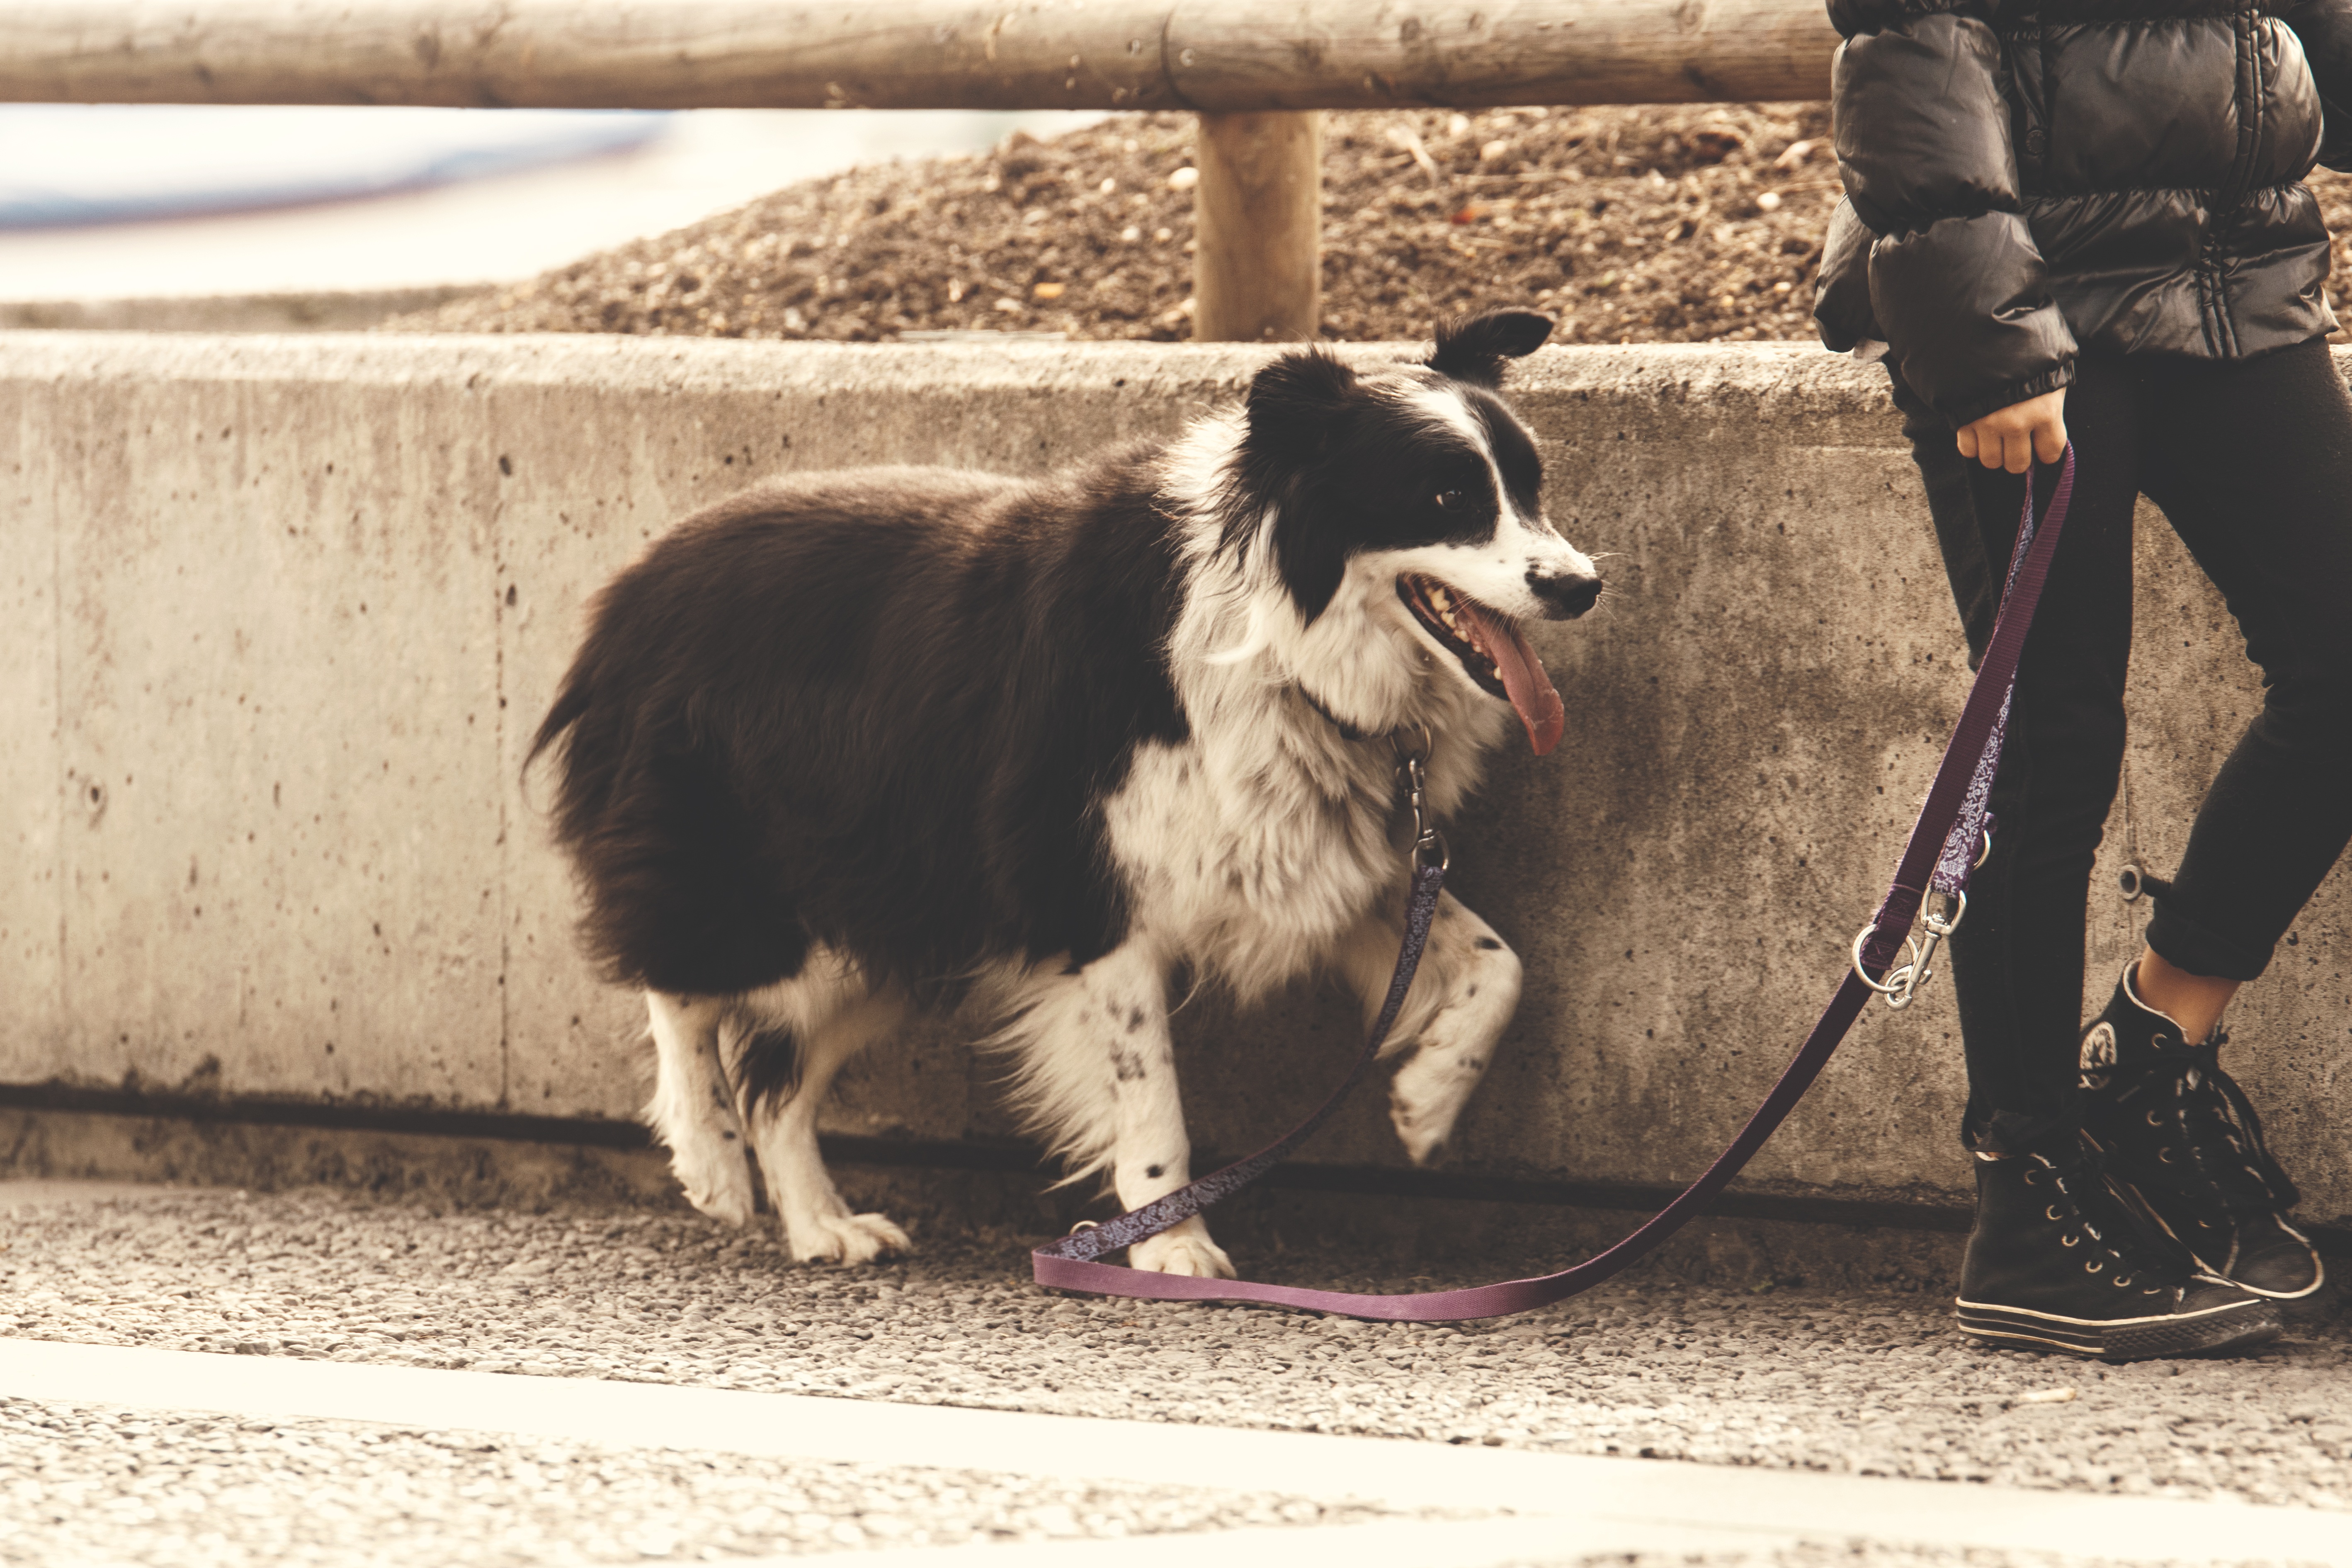
dog, walk, pet, mammal, black, border collie, leash, vertebrate, obedience, gassi, dog leash, dog like mammal